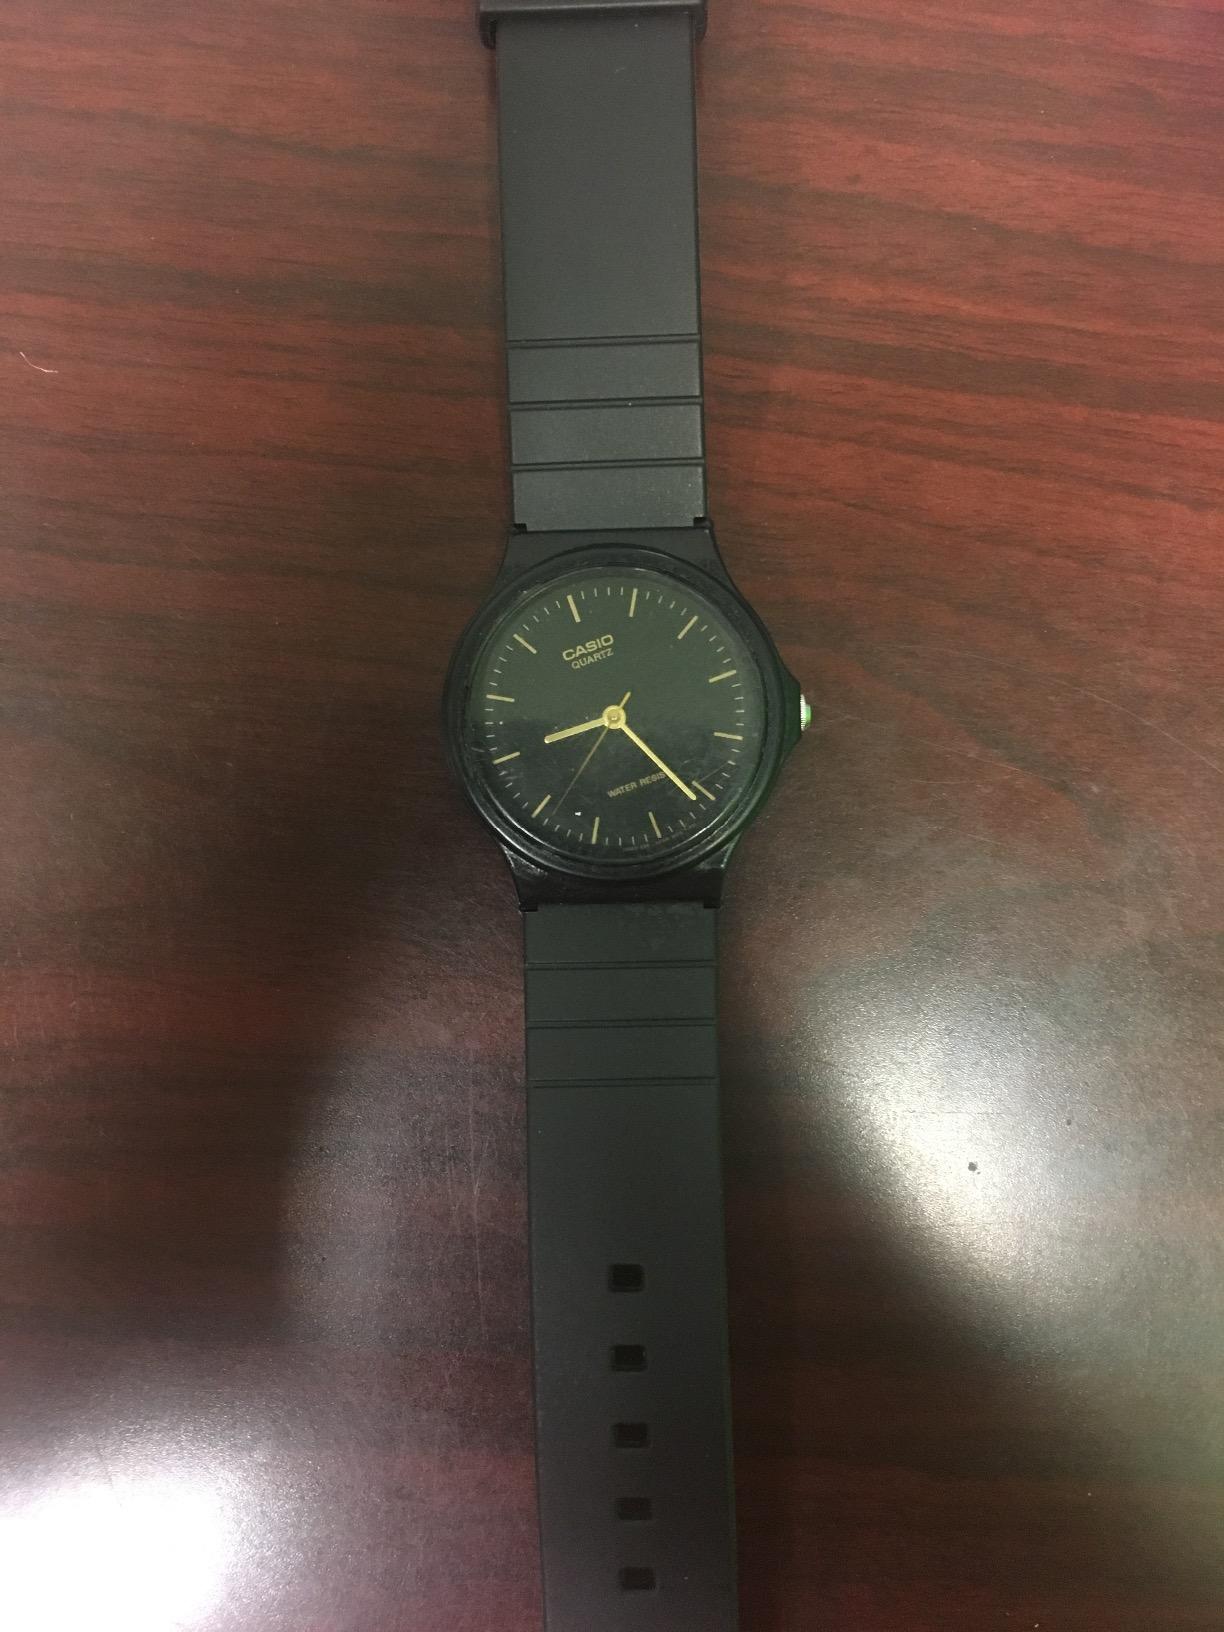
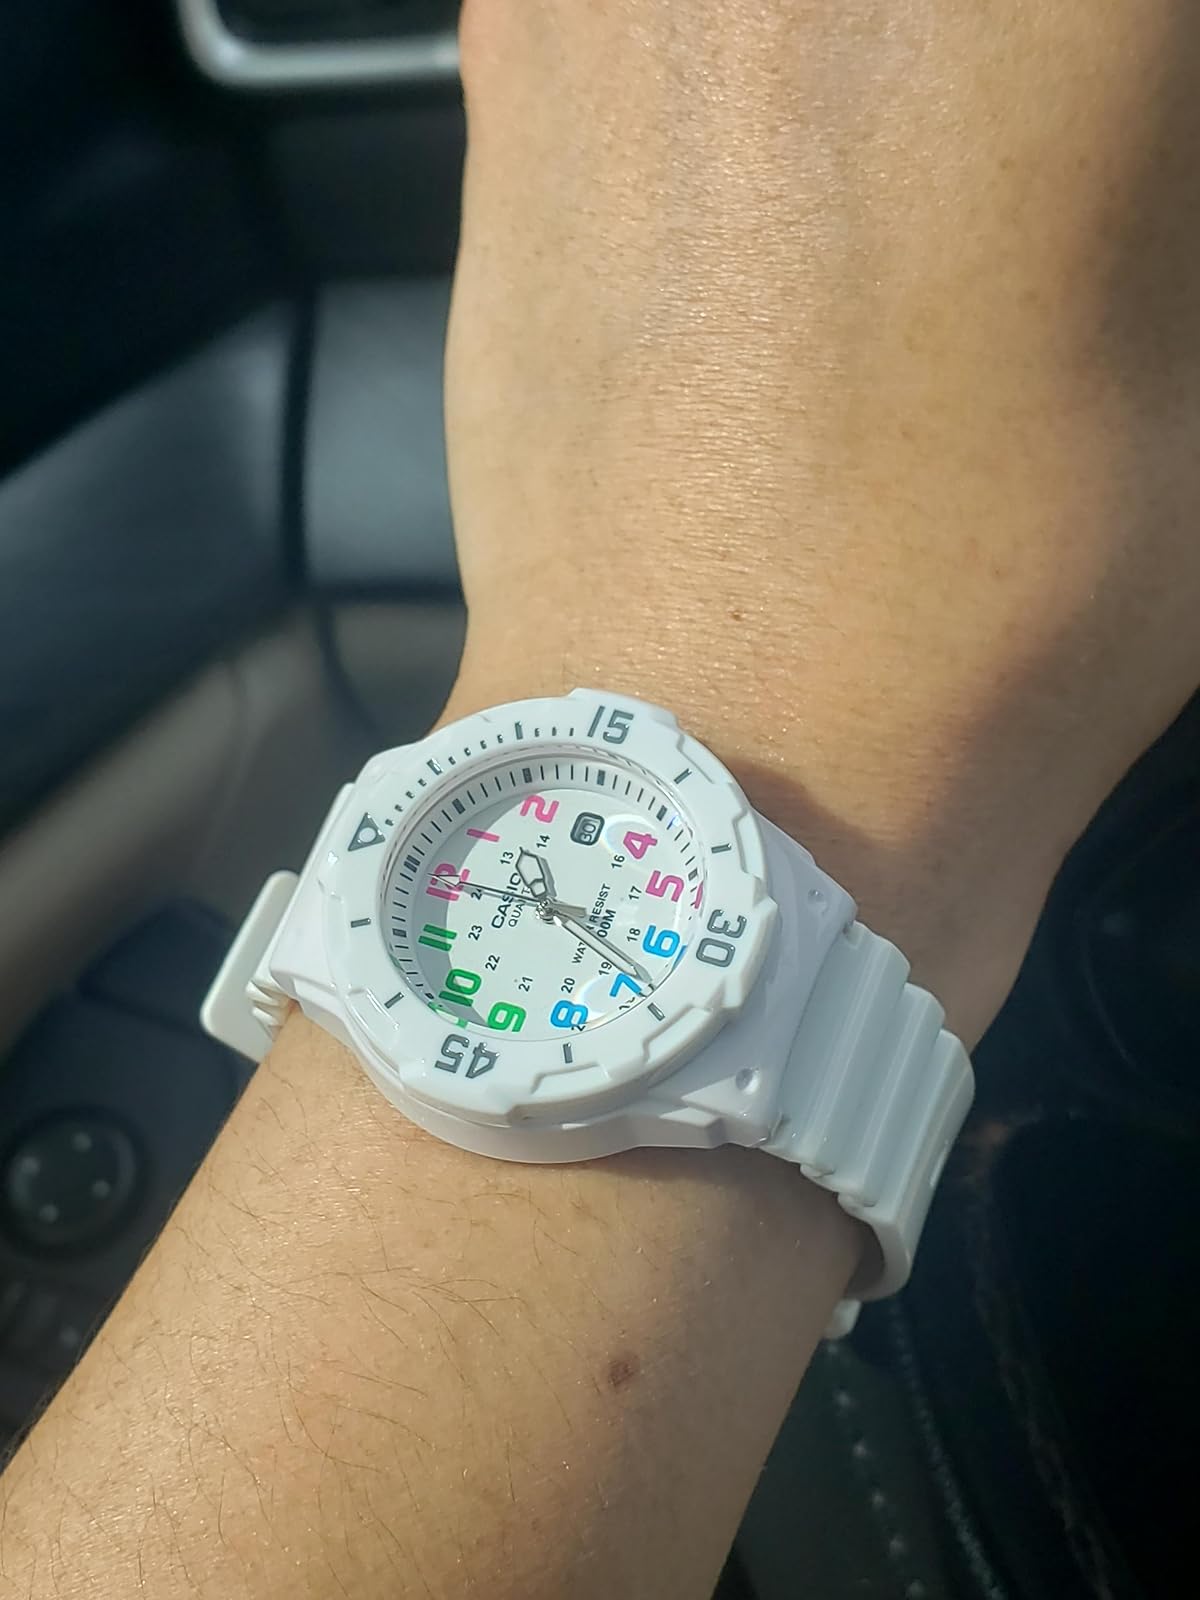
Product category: accessories_watch
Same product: no